Ted N. C. Wilson

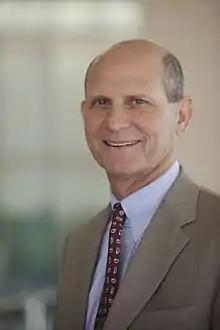
Wilson in 2012

Theodore Norman Clair Wilson (born May 10, 1950) is an ordained minister of the Seventh-day Adventist Church who served as the President of the General Conference, the governing organization of the worldwide Seventh-day Adventist Church, from 2010 until 2025. He was first elected for the period 2010-2015, and was reelected for the period 2015-2020. During the 61st General Conference Session, on June 6, 2022, he was once again elected as president for a term that extended until July 4, 2025, when he was succeeded by Erton Köhler.